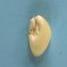
Maize quality: Good